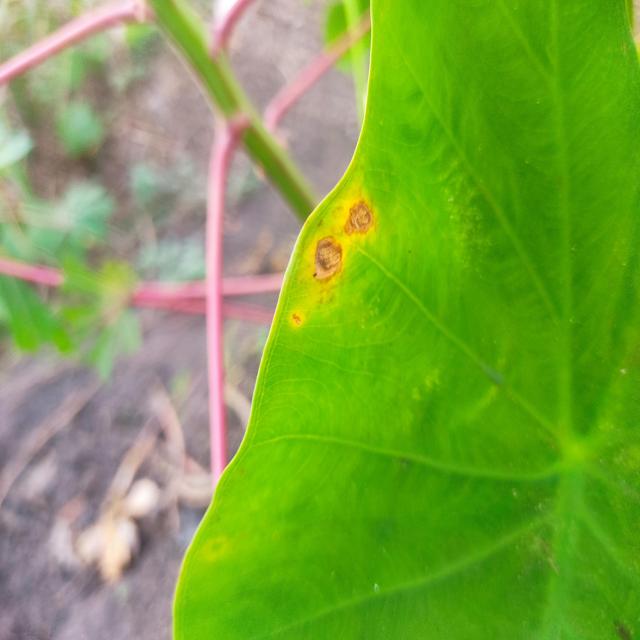
Label: Mid_Blight